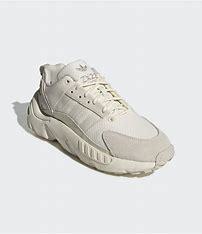
Brand: Adidas
Model: ZX 22 Boost